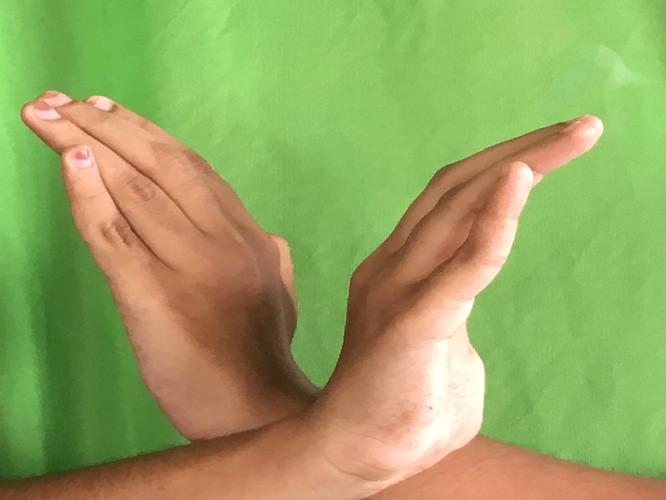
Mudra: Nagabandha
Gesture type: double_hand